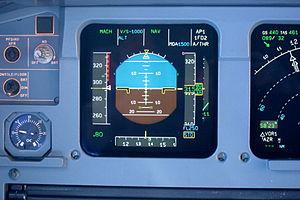
ASTech Paris Région est un pôle de compétitivité français spécialisé dans l'aéronautique, l'espace et les systèmes embarqués créé en 2007. Il est centré géographiquement sur la région Île-de-France.